Earl Landgrebe

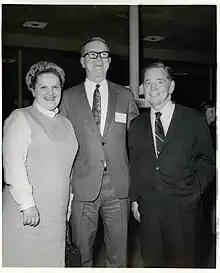
Landgrebe with Speaker Carl Albert

Landgrebe's service in the state senate ended in 1968 when he won election to the United States House of Representatives. On March 1, 1968, he announced his intention to run for the Republican nomination for Indiana's Second Congressional District to succeed Charles A. Halleck who was retiring. Landgrebe won the Republican nomination following a primary recount with a plurality of 21.76% and only eighty votes more than Olyer U. Sullivan. He represented during the 91st, 92nd and 93rd sessions of congress and was a member of the Education and Labor Committee and a ranking minority member on the Subcommittee on Government Operations and the Subcommittee on Agricultural Labor.